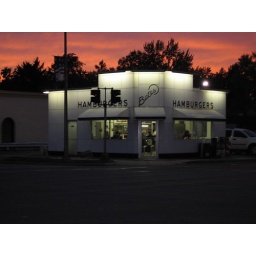
Taken out the car window while waiting at a red light at 5 Mile and Farmington in Livonia.